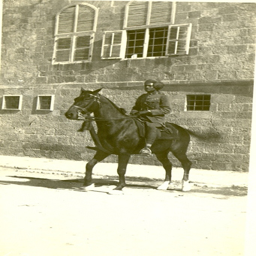
An Indian man straddles a horse beside a stone building.
A picture of a man sitting on a horse in front of a building.
A man who is sitting on a horse.
a vintage photo of a man riding a horse
A person on horse on a city street.